Yomitan

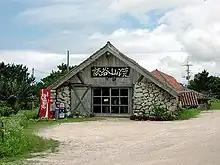
Kiln in Yomitan producing "yachimun"

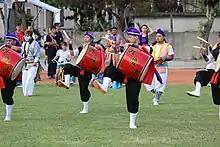
Yomitan youth performing an eisa dance

In addition to beautiful and largely unspoiled beaches, Yomitan attracts tourists for its folk crafts, including Ryukyuan pottery ("yachimun", or やちむん in Okinawan), glassblowing (Ryukyu glass being a famed product), sugar making, and salt making. There are several facilities where tourists can try their hand at these crafts and take their handiwork home as souvenirs.